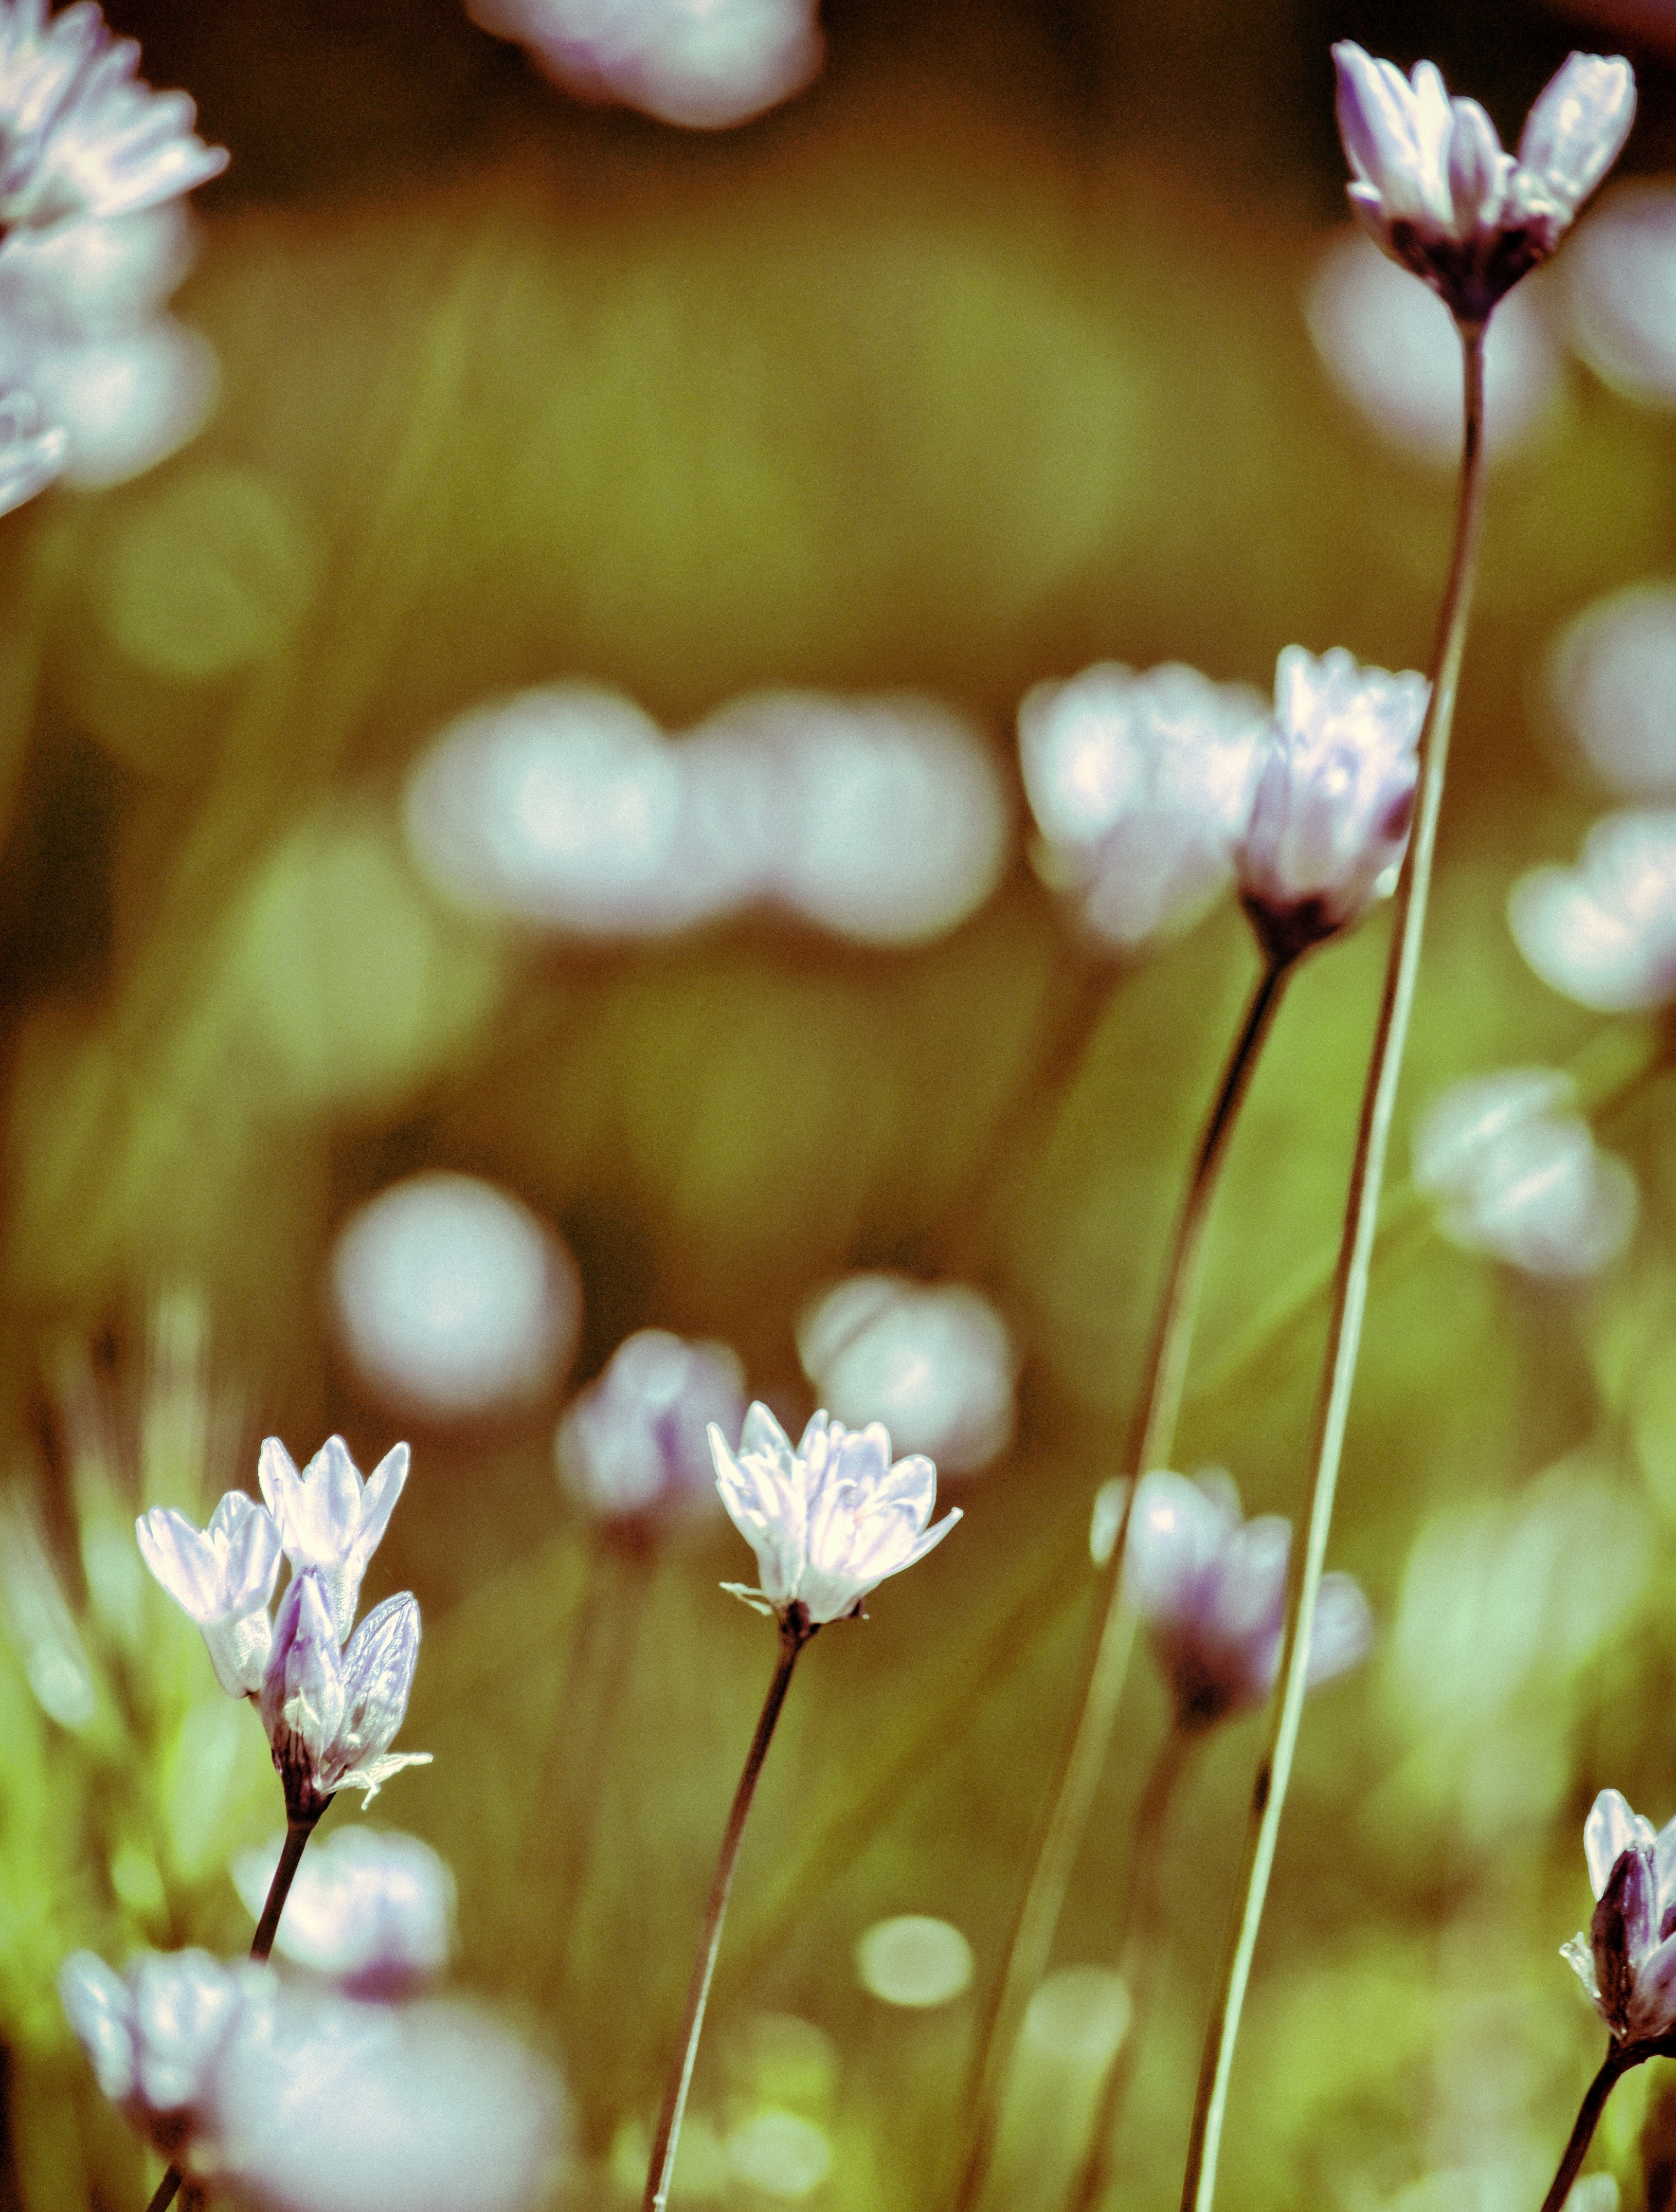
flower, nature, spring, plant, petal, macro photography, wildflower, close up, grass, flowering plant, photography, blossom, plant stem, meadow, perennial plant